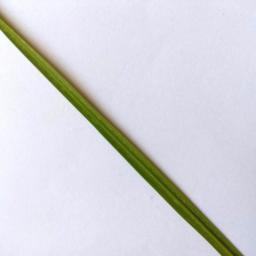
Label: Rice___Healthy